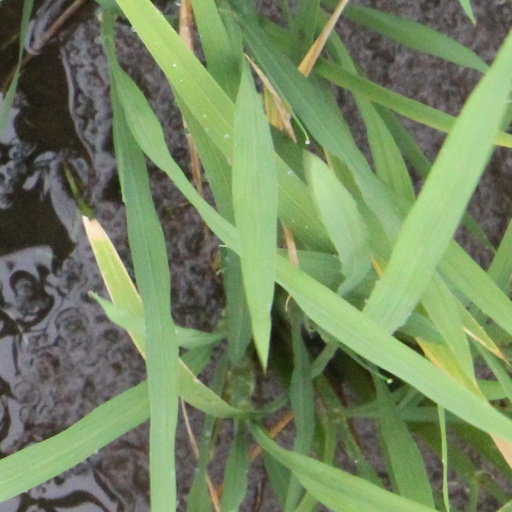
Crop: rice